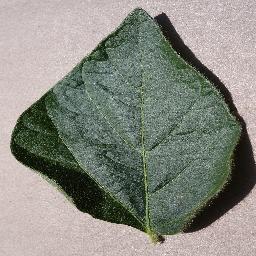
Label: Soybean___healthy